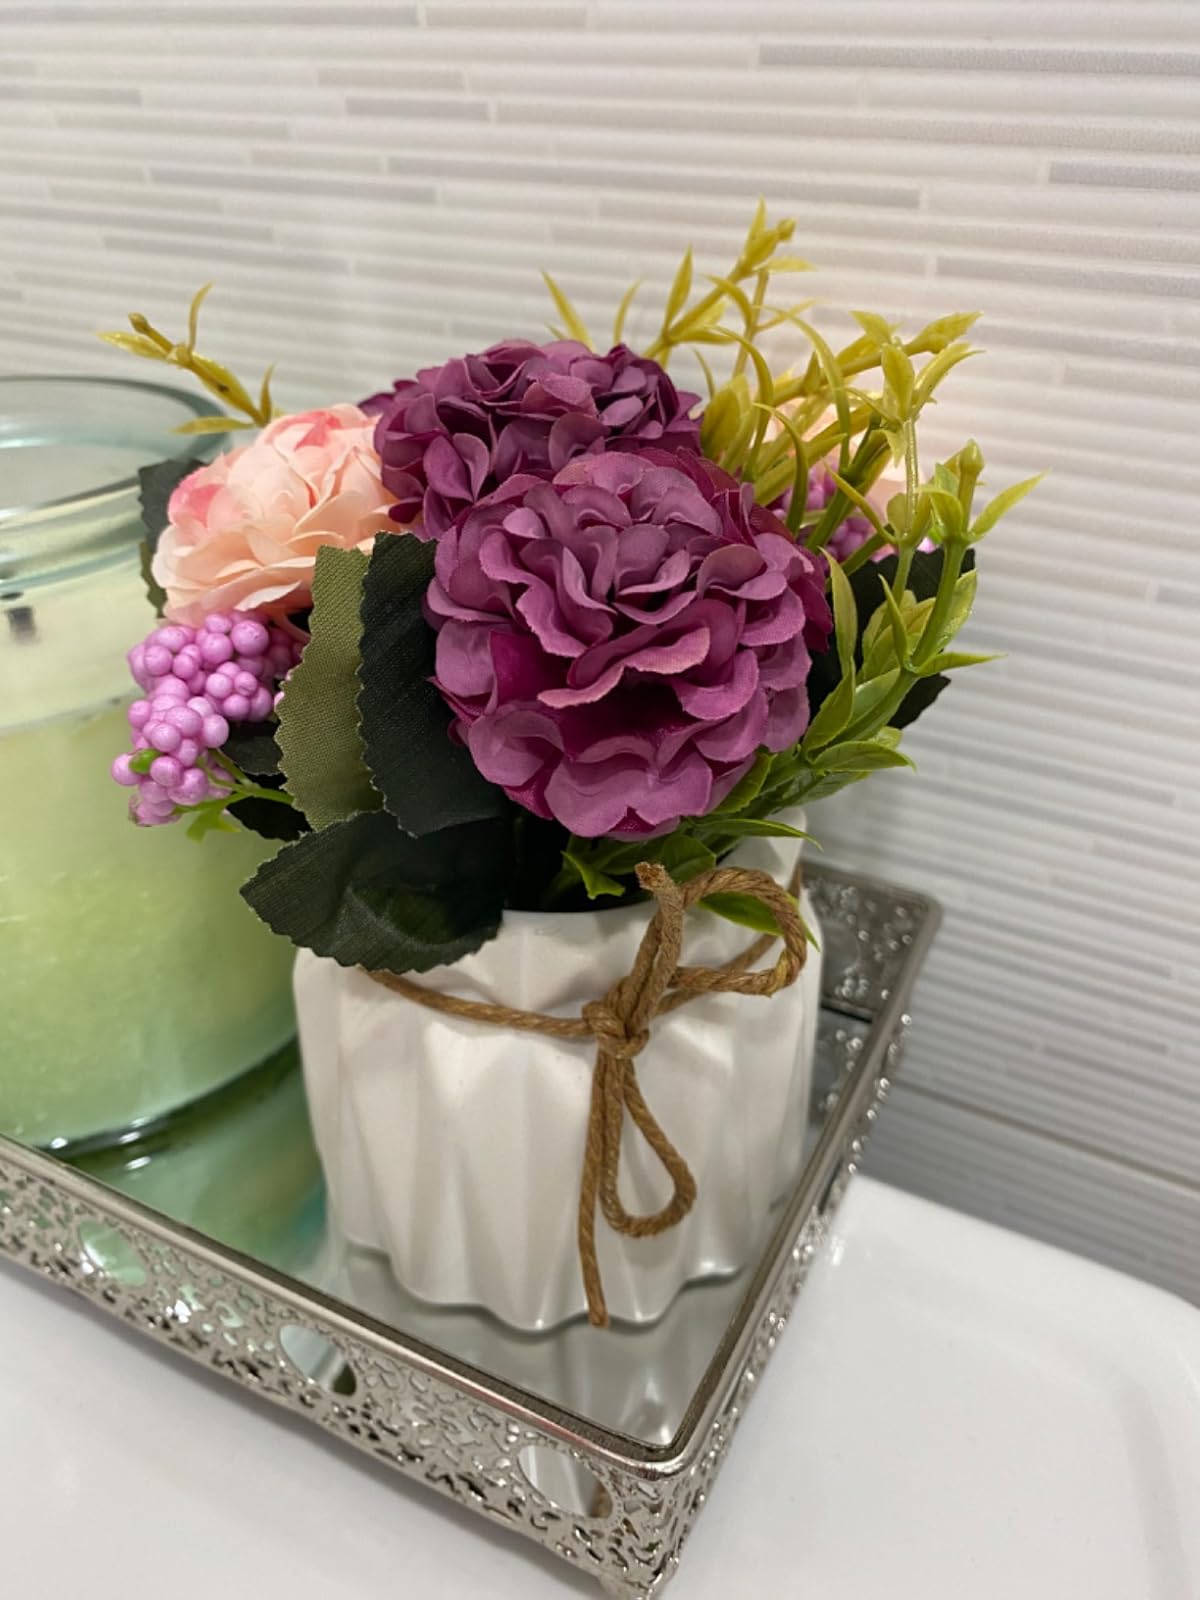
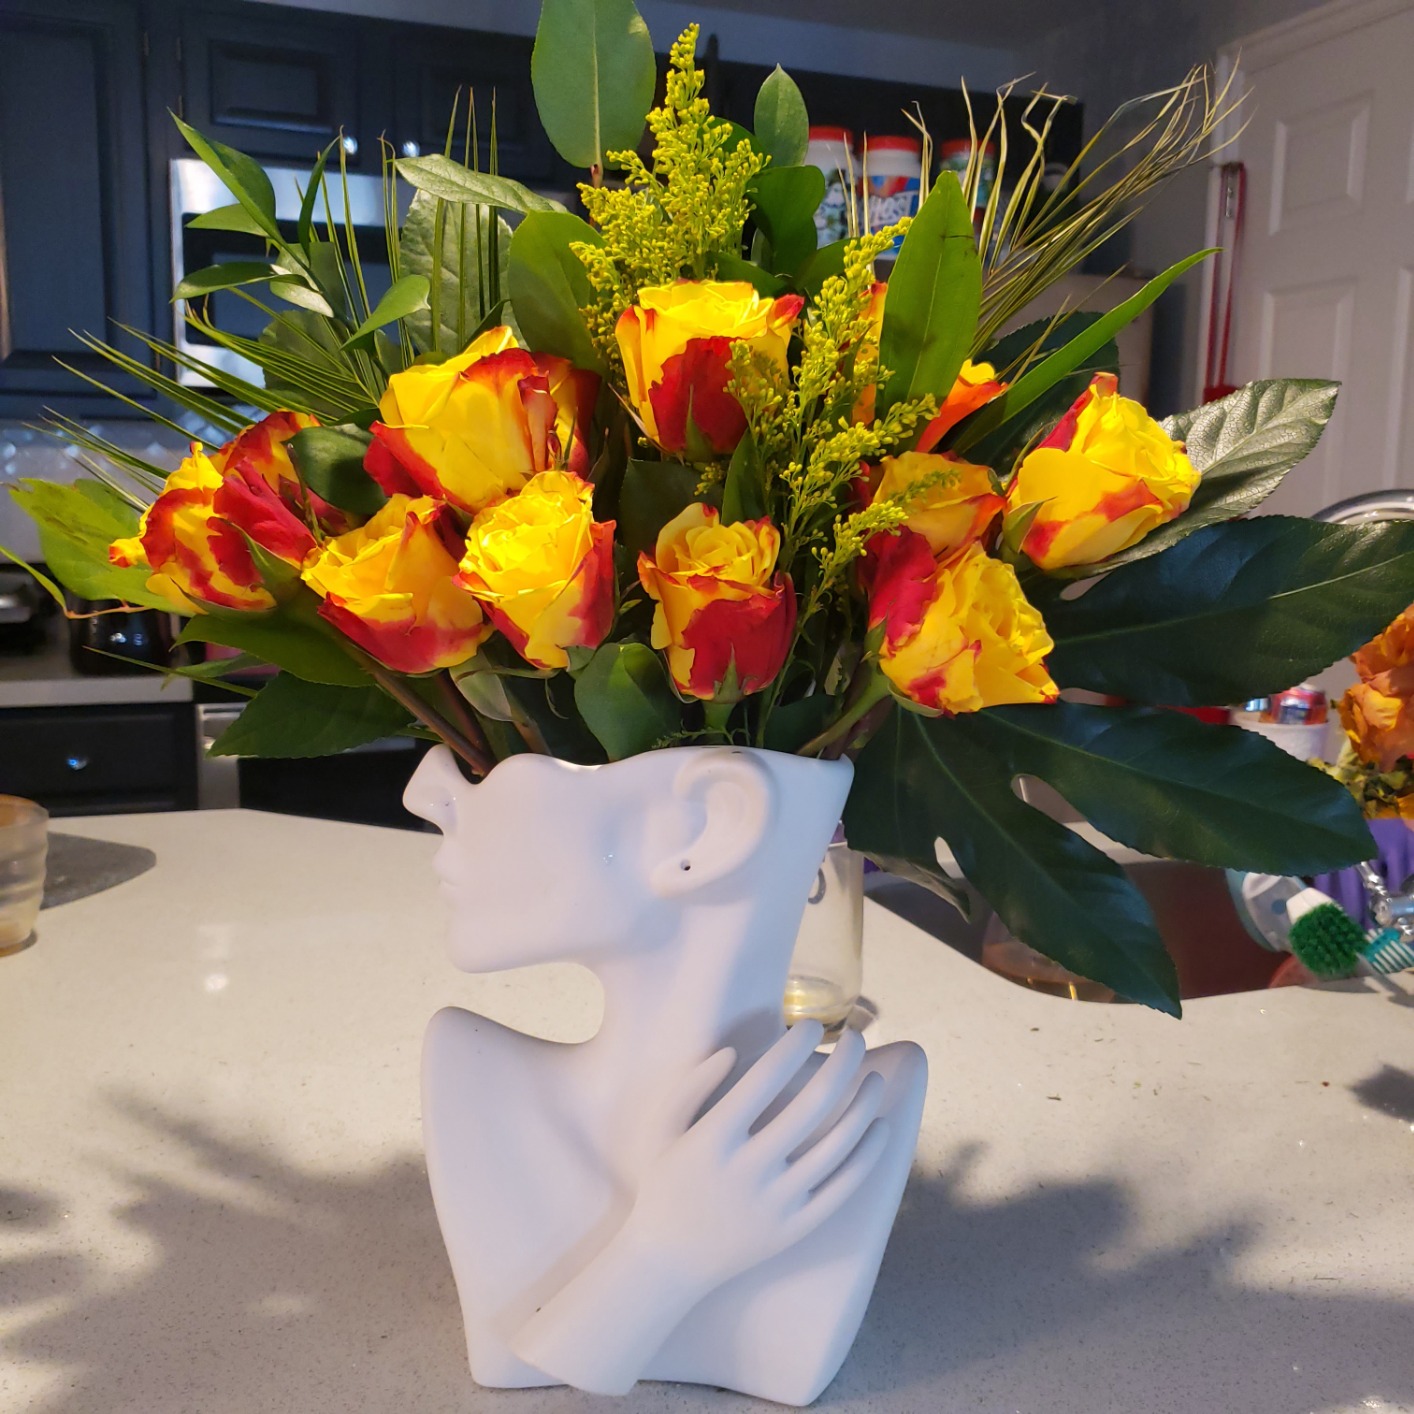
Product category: vase
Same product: no